Irene Yah-Ling Sun

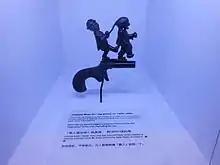
"Chinese Must Go" cap pistol, c.1879–1890; Yoshio Kishi / Irene Yah Ling Sun Collection, Fales Library, New York University

She also helped assemble an extensive collection of memorabilia depicting how Asian Americans have been portrayed in popular culture along with her friend, the film editor, writer, and book dealer Yoshio Kishi. The collection was acquired by the Asian/Pacific/American Studies Program and Institute of New York University in 2003, and a portion was exhibited in 2005 as "Archivist of the 'Yellow Peril, at NYU (Feb 3 – Jul 31) and MoCA (Aug 16 – Dec 31).